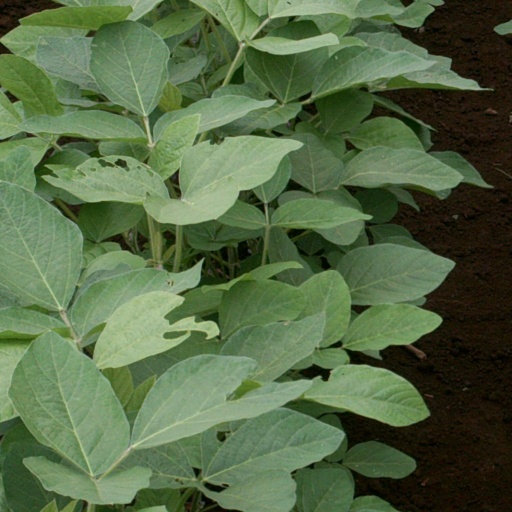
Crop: soybean